Le Quesnel Memorial

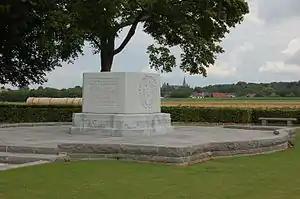

The site at Le Quesnel Memorial was selected because it marks the location of the deepest penetration the Canadians (and indeed any of the Allied armies) achieved on the first day of the Battle of Amiens, over 8 miles or 13 kilometres into German-held territory from their starting point. The Memorial is composed of a small keyhole shaped park situated beside the D934 highway between Amiens and Roye on the southwest fringe of Le Quesnel village. Fittingly, maple trees and a hedge of holly line the edges of the park and well kept lawns and stone pathways surround the low circular flagstone terrace that the granite memorial block rests on.